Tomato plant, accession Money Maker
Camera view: horizontal (90 deg, fisheye); turntable rotation: 0 degrees
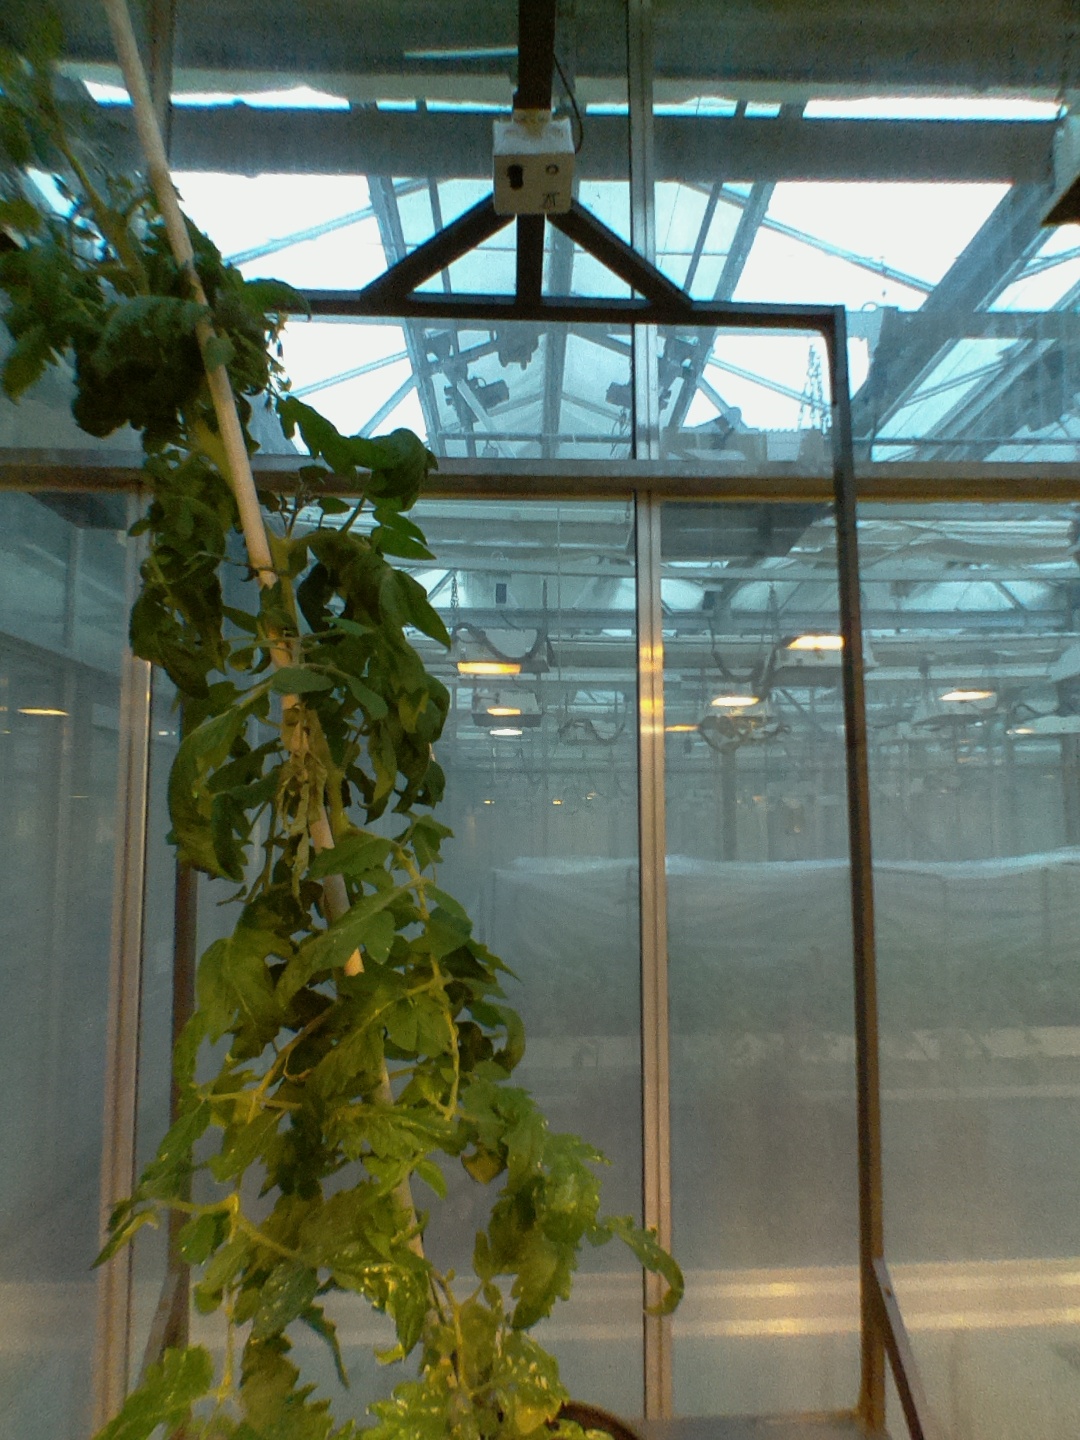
BBCH growth stage 70: Fruits at the main stem or branches visibles